Gunther Hartmann

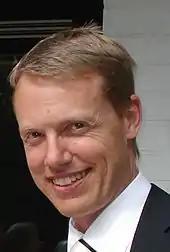
Gunther Hartmann, November 2009

Gunther Hartmann (born 7 December 1966 in Leutkirch) is a German immunologist and clinical pharmacologist. Since 2007 he has been the Director of the Institute of Clinical Chemistry and Clinical Pharmacology at the University Hospital of the University of Bonn.